Katamari Damacy

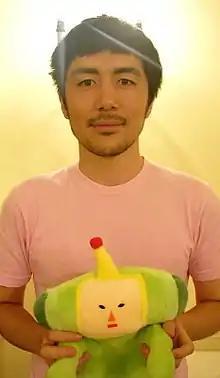
Takahashi in 2005, with a plush version of the Prince from the game

Keita Takahashi entered Musashino Art University to study sculpting in 1995. During his studies, he came to a philosophy that his art needed to combine practical elements along with a bit of whimsy and humor. After graduation, Takahashi no longer had the desire to pursue sculpting as a full-time career, and saw the potential to become involved in video games as a means to continue his art interest in a larger medium. Joining Namco as an artist around 1999, Takahashi worked on a number of smaller projects for the publisher. One of these was called "Action Drive", inspired by "Crazy Taxi" but with more spy-based elements atop the driving gameplay. During this, Takahashi came up with the ideas of the characters that would be central to "Katamari Damacy": the King, the Queen, and the Prince of all Cosmos. His idea would have been that the queen had been kidnapped by agents on Earth, and the lazy King sends the Prince to rescue her. To do this, the player would use the diminutive Prince's head, shaped like a hammer, to stun humans, after which the Prince would then "drive" the humans around by putting a steering wheel on the back of the human's head. Takahashi felt this would lead to interesting and creative gameplay, allowing the player to create havoc as the Prince followed the misguided suggestions from the King, but the project leader rejected the idea. "Action Drive" was eventually cancelled.